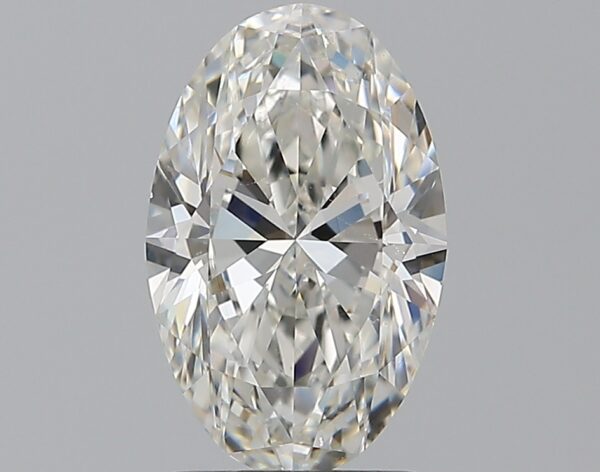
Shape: oval
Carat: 2
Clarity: SI1
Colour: H
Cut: EX
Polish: EX
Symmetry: EX
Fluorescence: F
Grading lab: GIA
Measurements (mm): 10.62 x 6.72 x 4.22